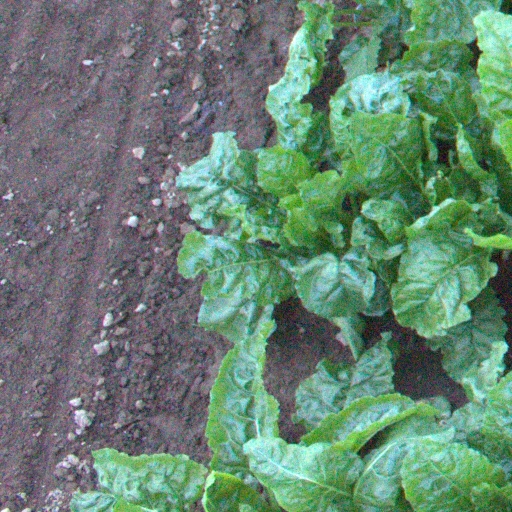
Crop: sugar beet